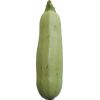
Label: Zucchini 1